Ángel Santos Juárez

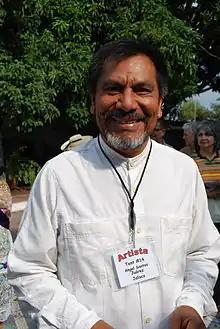
Ángel Santos Juárez at the Feria Maestros del Arte in Chapala, Jalisco

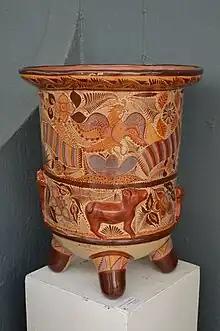
Barro bruñido jug by Santo Juarez at the Museo Nacional de la Ceramica in Tonala, Jalisco

Ángel Santos Juárez (born on April 10, 1964) is a Mexican potter known for his miniatures and decorative work, which has won various awards.